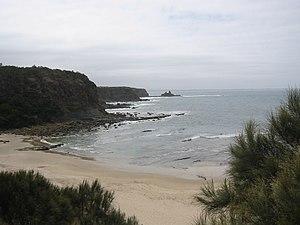
Cap Paterson est un cap et une ville du Gippsland, dans le Victoria en Australie. Le cap a été nommé par James Grant en 1801, en l'honneur de l'explorateur William Paterson. Au recensement de 2006, Cap Paterson avait une population de 674 habitants.